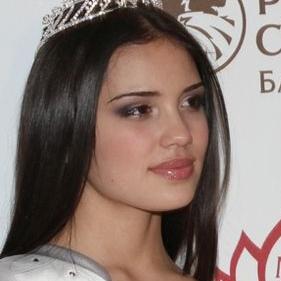
Age: 17